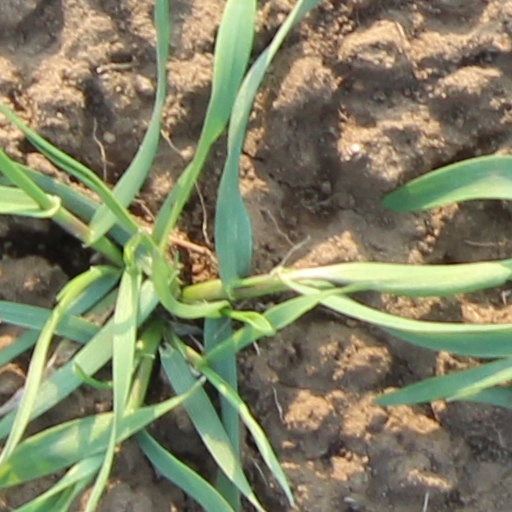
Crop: wheat